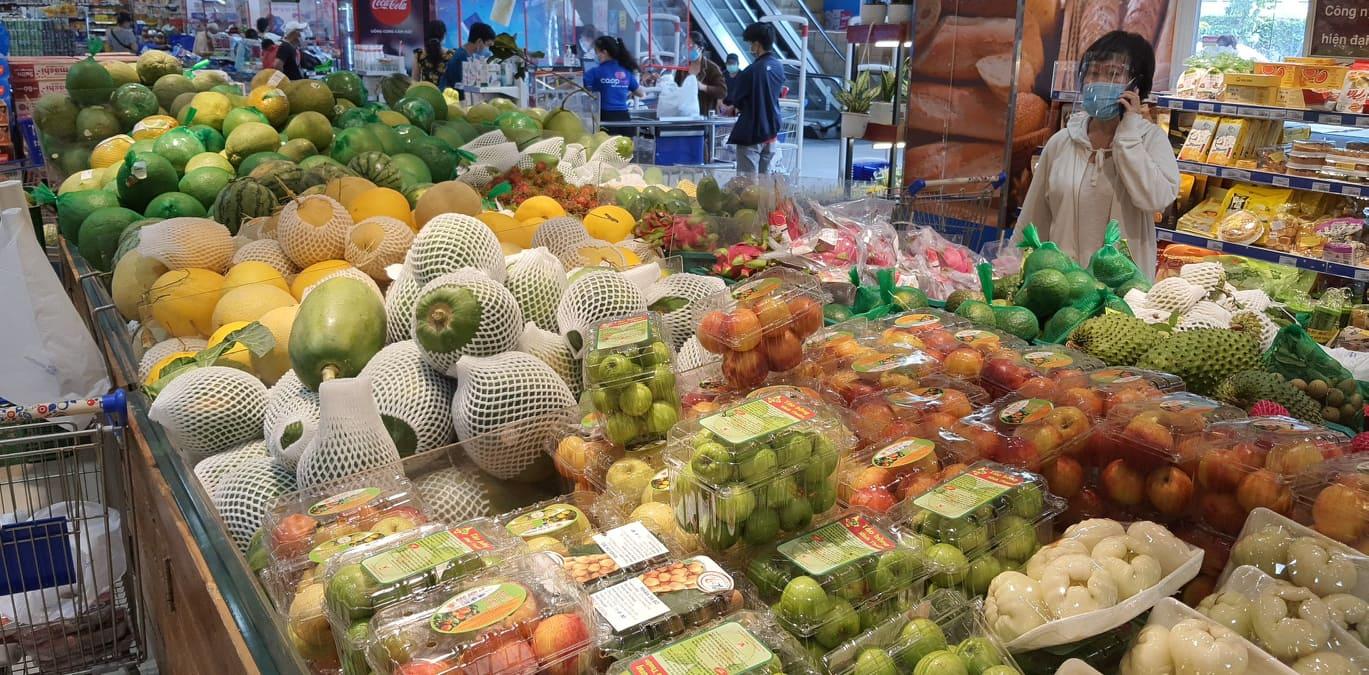
người phụ nữ mặc áo trắng đang đứng ở kệ hàng bán trái cây